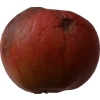
Label: Apple 17